Kit Kat

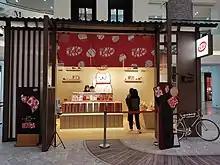
Kit Kat pop-up stall in Times Square, Hong Kong in 2022

The 'standard' Kit Kat finger bars can come in a variety of presentations and nutritional values. The bars can come in a miniature form of two finger mini bars, or a larger standard four, or in some cases, three, fingered bars.